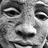
Emotion: sad